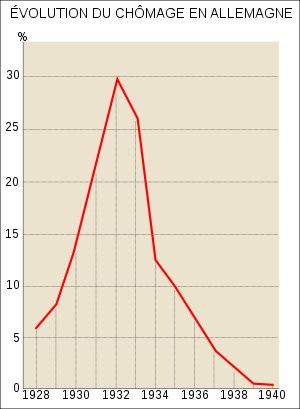
Adolf Hitler [ˈadɔlf ˈhɪtlɐ] est un idéologue et homme d'État allemand, né le 20 avril 1889 à Braunau am Inn en Autriche-Hongrie et mort par suicide le 30 avril 1945 à Berlin. Fondateur et figure centrale du nazisme, il prend le pouvoir en Allemagne en 1933 et instaure une dictature totalitaire, impérialiste, antisémite et raciste désignée sous le nom de Troisième Reich.